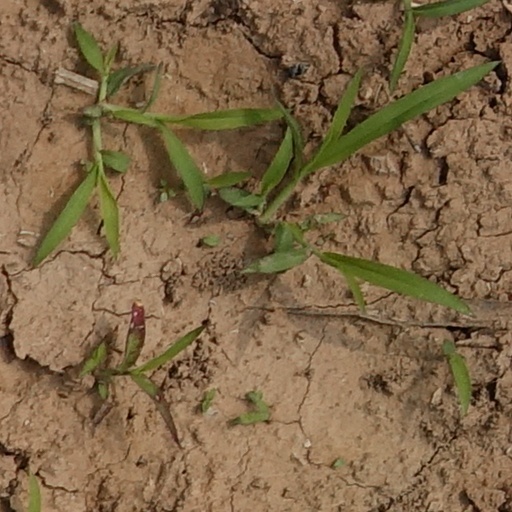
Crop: wheat